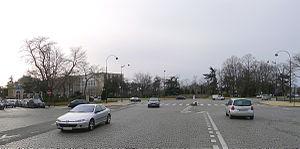
Place du Maréchal-de-Lattre-de-Tassigny - Paris XVI
La place du Maréchal-de-Lattre-de-Tassigny est une place située dans le 16ᵉ arrondissement de Paris, à la porte Dauphine.